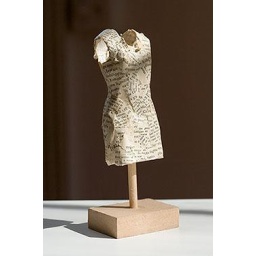
Papier-mache dress made with pages from a Latin book modeled over a barbie doll.